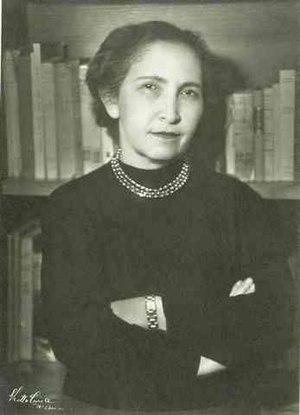
Le conjoint du Premier ministre israélien est le mari ou la femme du Premier ministre d'Israël. Il assiste le Premier ministre dans ses fonctions cérémonielles. La femme du Premier ministre actuel, Benyamin Netanyahou, est Sara Netanyahou.